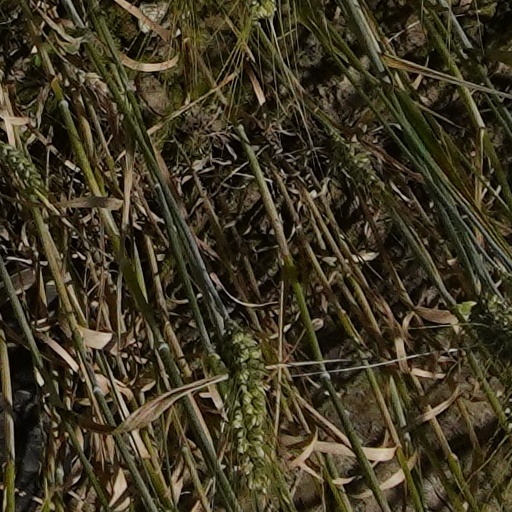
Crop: wheat